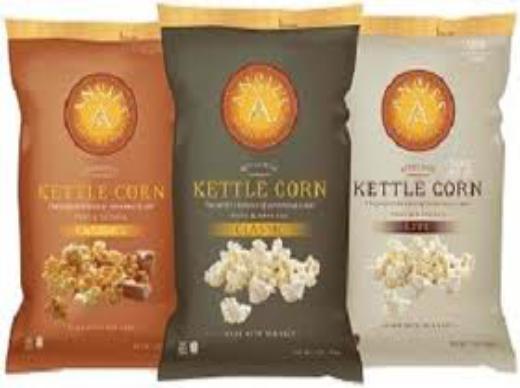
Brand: Angie's Kettle
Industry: Food